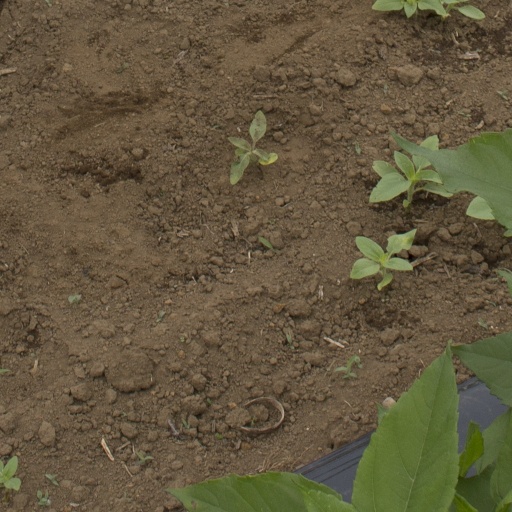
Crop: Jerusalem artichoke